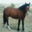
Label: horse